Ahlat

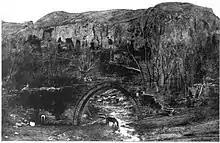
Ahlat in 1895

In the early 16th century, the Ottomans expanded into Eastern Anatolia (Western Armenia), taking control of the town for the first time under Sultan Selim I (1512-1520). Nevertheless, Ahlat remained only loosely under Ottoman control at the time, for it was considered to be a border district between the Ottoman Empire and Safavid Empire. In 1526, during the reign of king ("shah") Tahmasp I (1524-1576), Ahlat was in Safavid hands, and its governor was Delu Montasha Ustajlu. In 1533, during the Ottoman–Safavid War of 1532–1555, Ahlat was taken by the Ottoman army led by Grand Vizier Pargalı Ibrahim Pasha. In 1548, Ahlat was recaptured by the Safavids, who then sacked it. During Suleiman the Magnificent's reign (1520-1566), Ahlat eventually became a solid part of the Ottoman Empire. However, "in practise", Ahlat remained "de facto" under the control of various local Kurdish chiefs until the mid-19th century, when the central Ottoman government in Constantinople imposed direct rule on the town. During this time, it became a center for the Naqshbandi order of Sufism. Vital Cuinet estimated the population of Ahlat at end of the 19th century at 23,700. According to Cuinet, seventy percent were Muslims, whereas the rest were Christians, mostly Armenians. When Cuinet passed through the city during this time period, ancient Ahlat was considered to be "abandoned", and was referred to as "Kharab Şehir", i.e. "the ruined town". Later, a new town, which had a population of 5,018 in 1961, grew some two kilometers to the east on the shore of Lake Van.